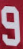
Number: 9